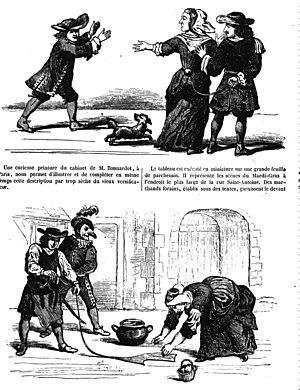
Il existe des blagues traditionnelles propres au 1ᵉʳ avril. Au Carnaval de Paris existaient des blagues traditionnelles qu'on appelait « attrapes en Carnaval ».